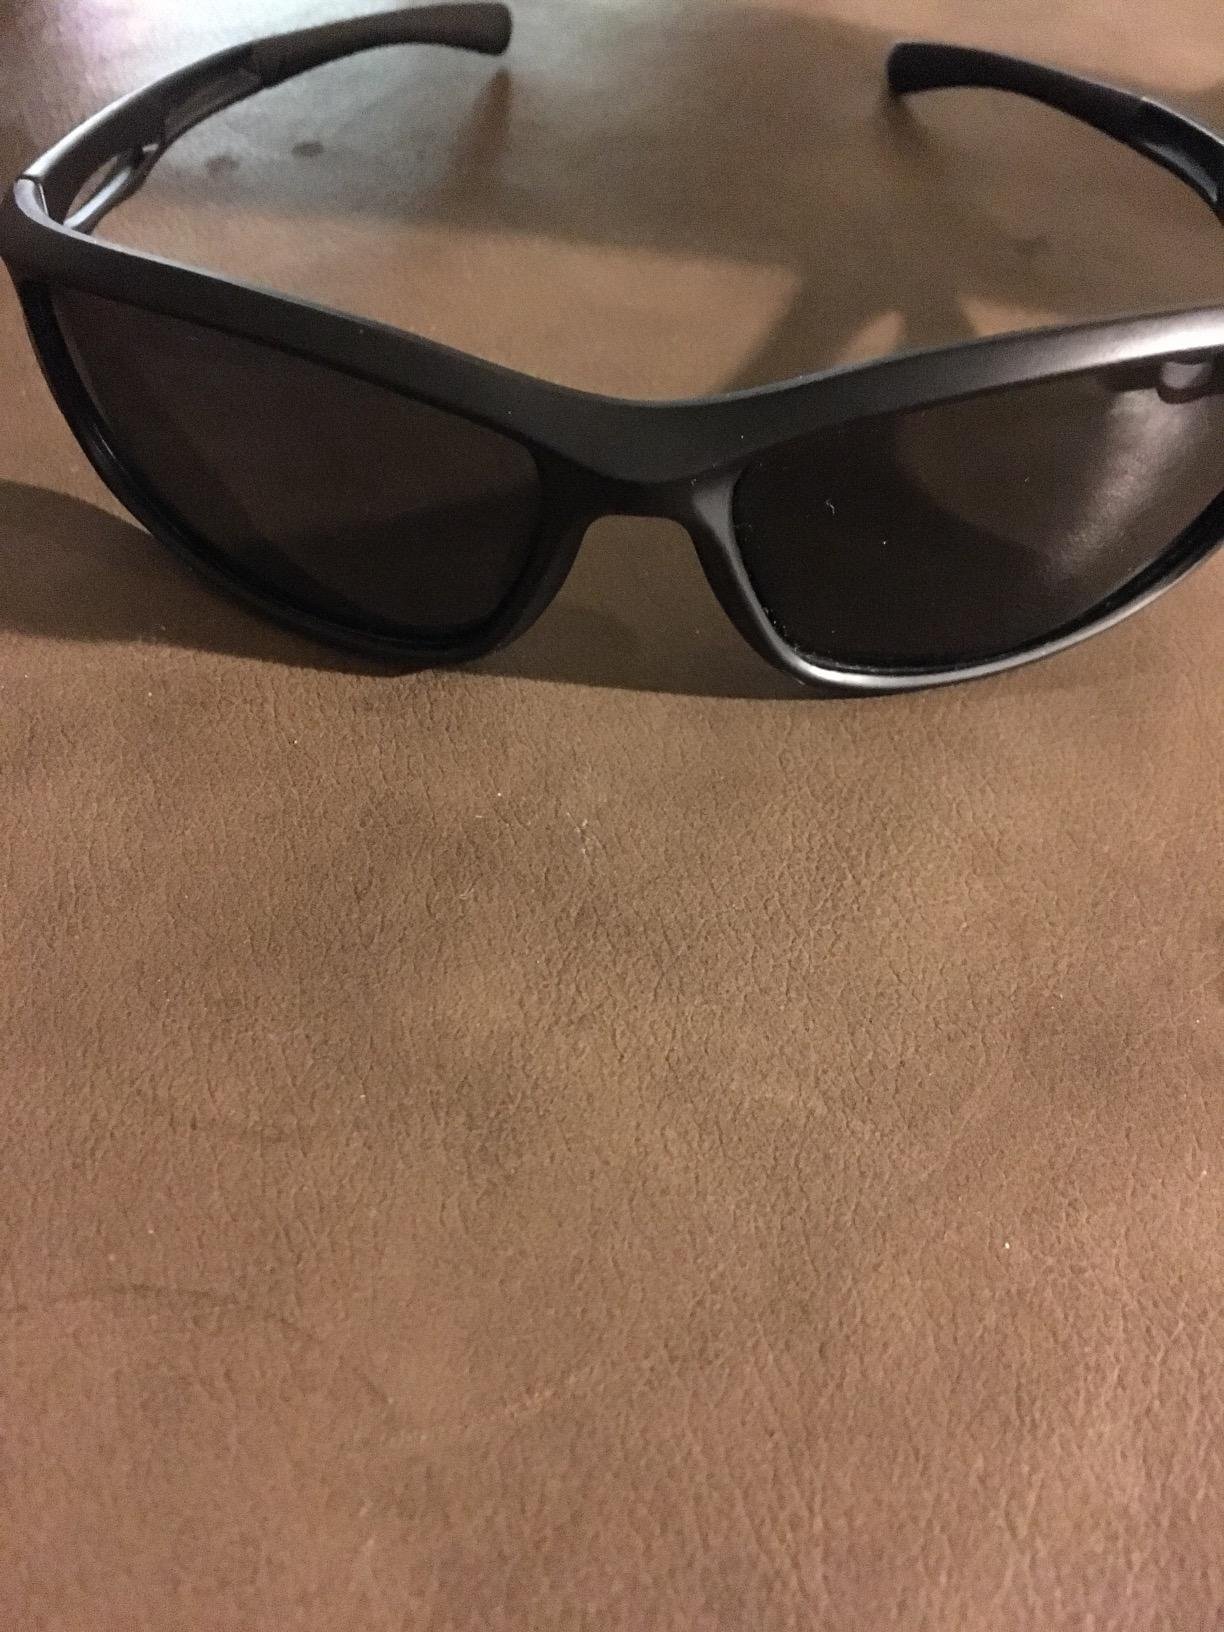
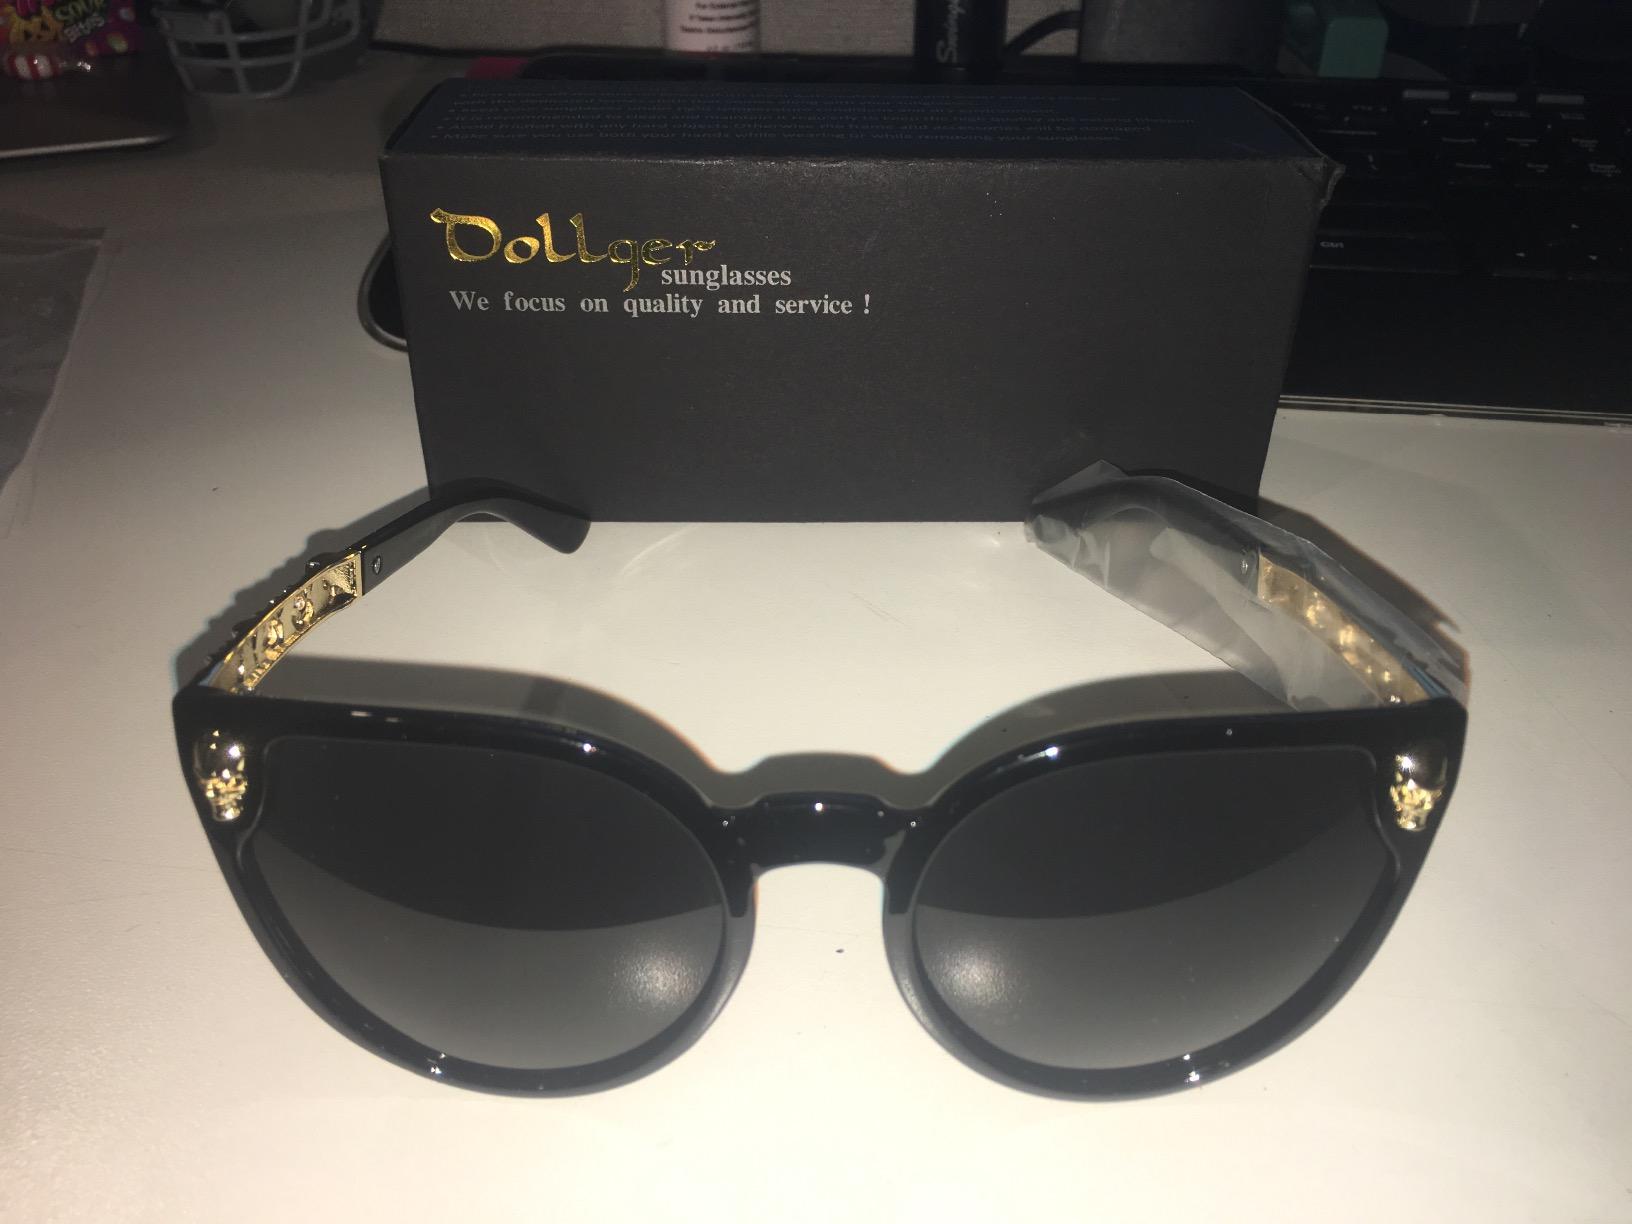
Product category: accessories_sunglasses
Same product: no